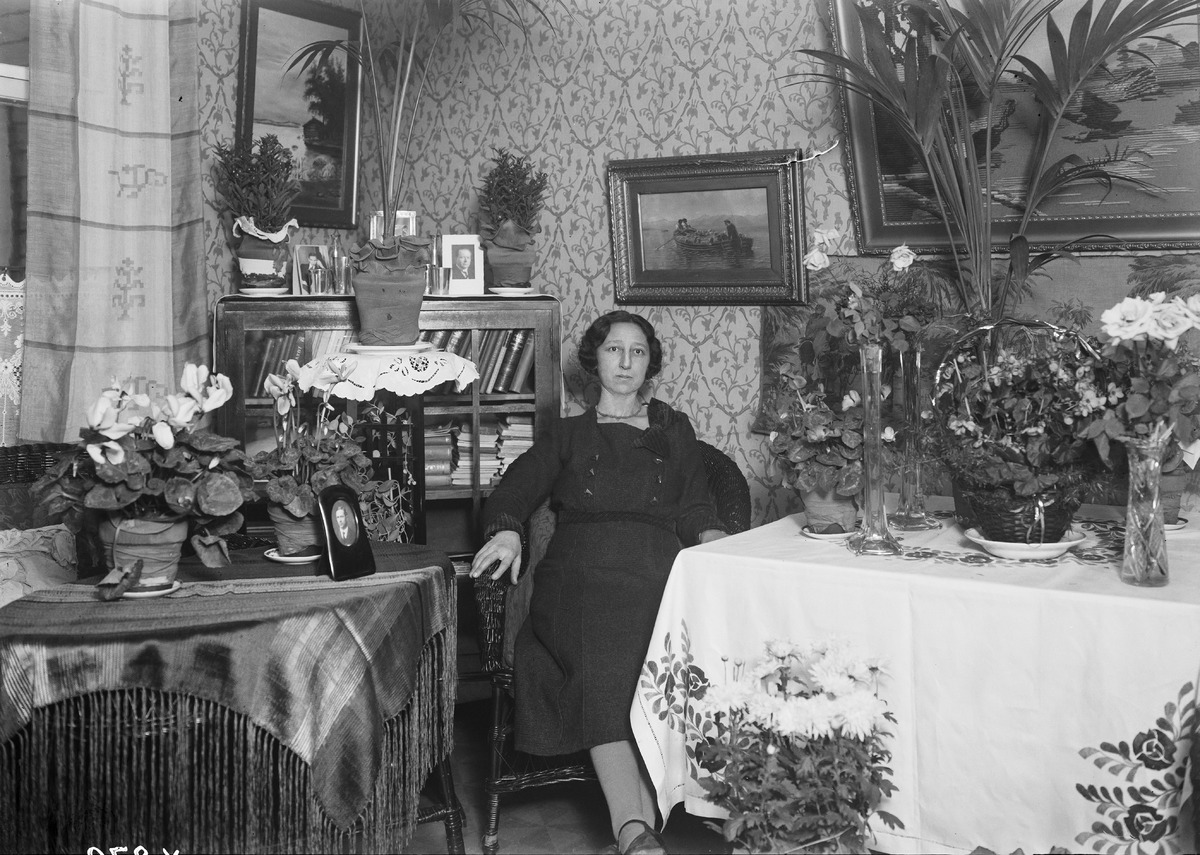
Nainen kukkien vieressä
A woman with flowers
sisällön kuvaus: Nainen kukkien vieressä 7.10.1933. Kyseessä mahdollisesti naisen merkkipäivä. content description: A woman with flowers on October 7, 1933. Possibly the woman's birthday.
Vuosi: 1933
Paikka: , Suomi, Suomi
Aiheet: kokokuva; sisäkuva; naiset; merkkipäivät; syntymäpäivät; kukat; asunnot; apartments; flowers; special days; birthdays; women